Cocoanut Grove (Ambassador Hotel)

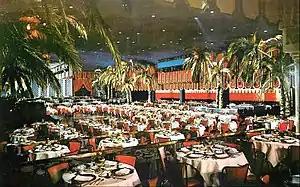
Ambassador Hotel Cocoanut Grove interior in 1965

The design was an amalgam of "exotic" styles from around the world. The entrance doors were gold leafed and etched with palm trees, the room featured Moorish arches, a tropical mural with an illuminated moon and running waterfall, and Chinese lanterns strung between papier-mâché coconut palm trees salvaged from the set of the Rudolph Valentino film "The Sheik". The ceiling featured illuminated stars in the style of atmospheric theaters that were popular in the 1920s. Life-sized, mechanical monkey figures with glowing amber eyes were placed in the trees. Actor John Barrymore is said to have brought his pet monkey to drinks with W. C. Fields at the hotel in 1932 when the animal climbed a tree to inspect the monkey dolls. A monkey in a top hat became the club's logo.